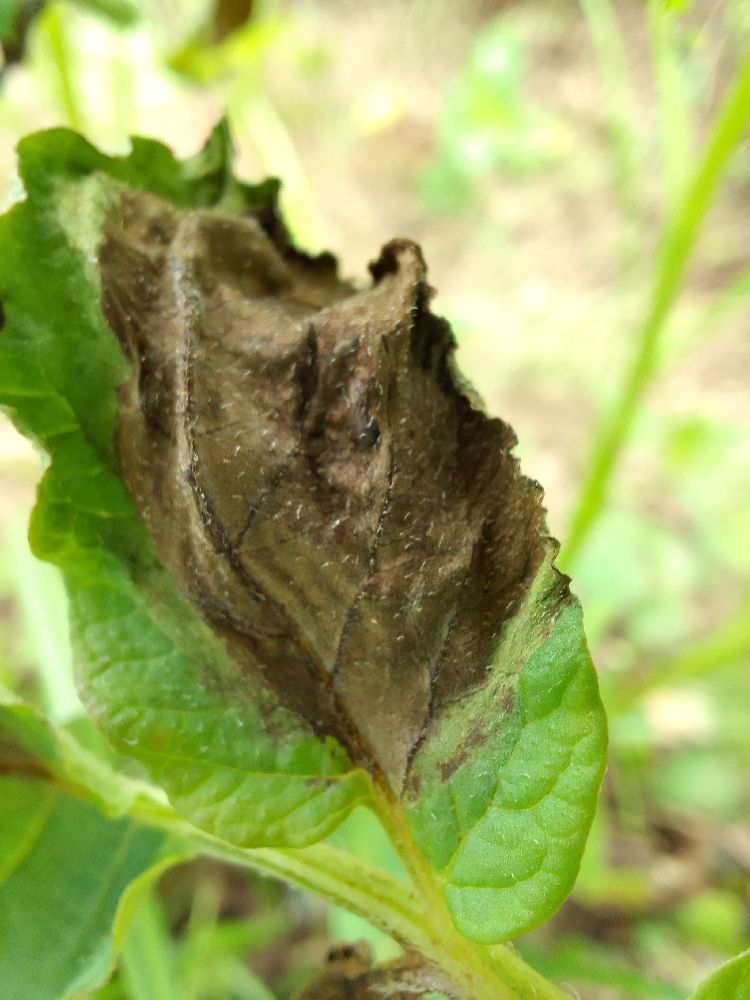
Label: Late blight